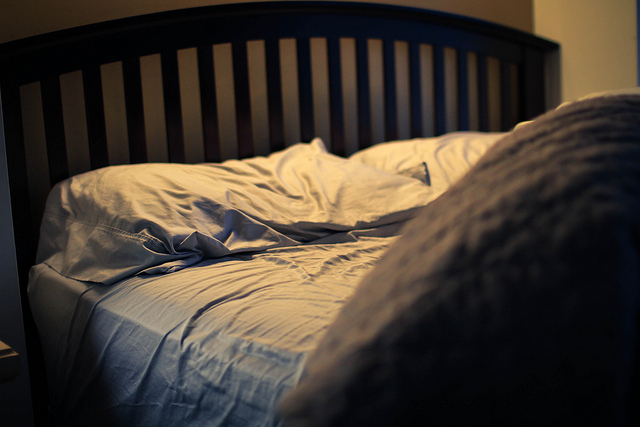
user: Given an image and a question. Answer the question in a short answer. Question: What is the name of the vertical object behind the pillows? Short Answer:
assistant: headboard